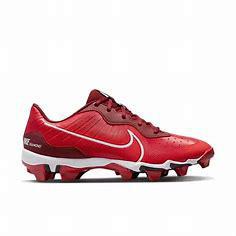
Brand: Nike
Model: Alpha Huarache 4 Keystone